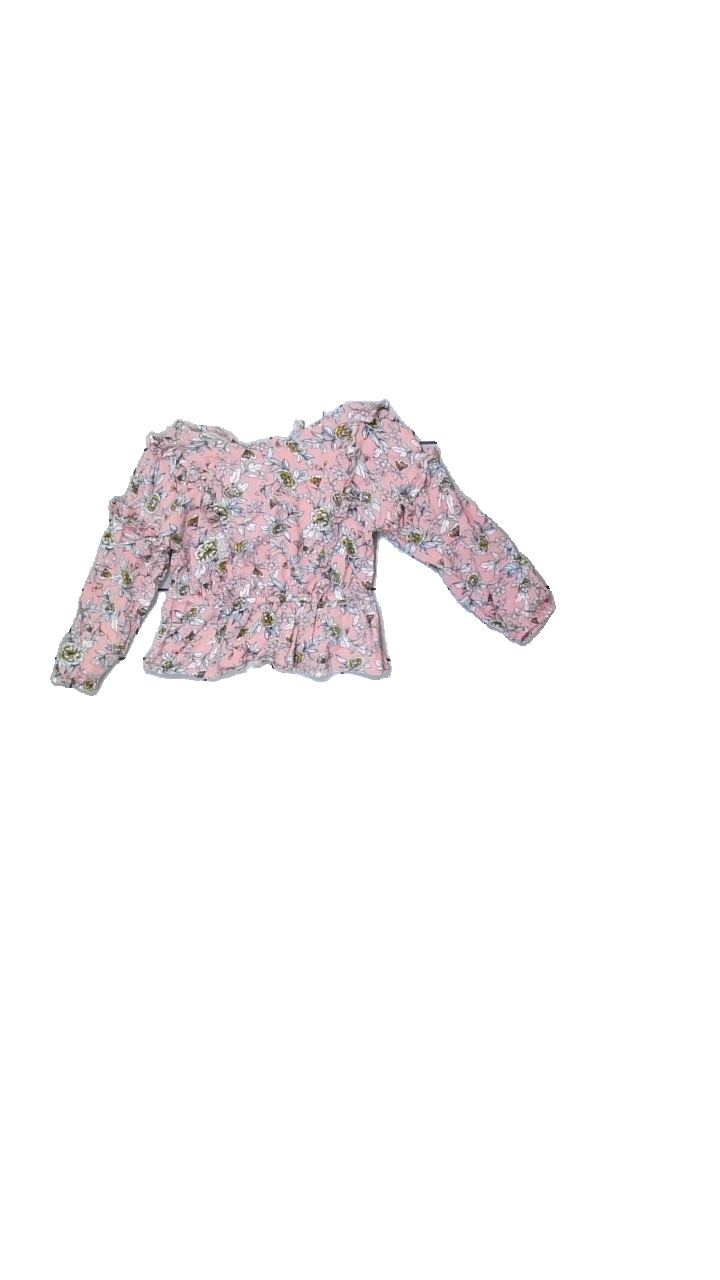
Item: Blouse (Children)
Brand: Lindex
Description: pink blosue with floralprint
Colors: Pink, Yellow, White, Multicolor
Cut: Regular, C-collar
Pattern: Floral print
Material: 100% Viscose
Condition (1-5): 5
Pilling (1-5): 5
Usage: Reuse
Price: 50-100